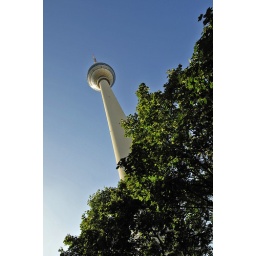
The television tower of Berlin located in Berlin (Germany). Der Fernsehturm im Zentrum von Berlin am Alexanderplatz.